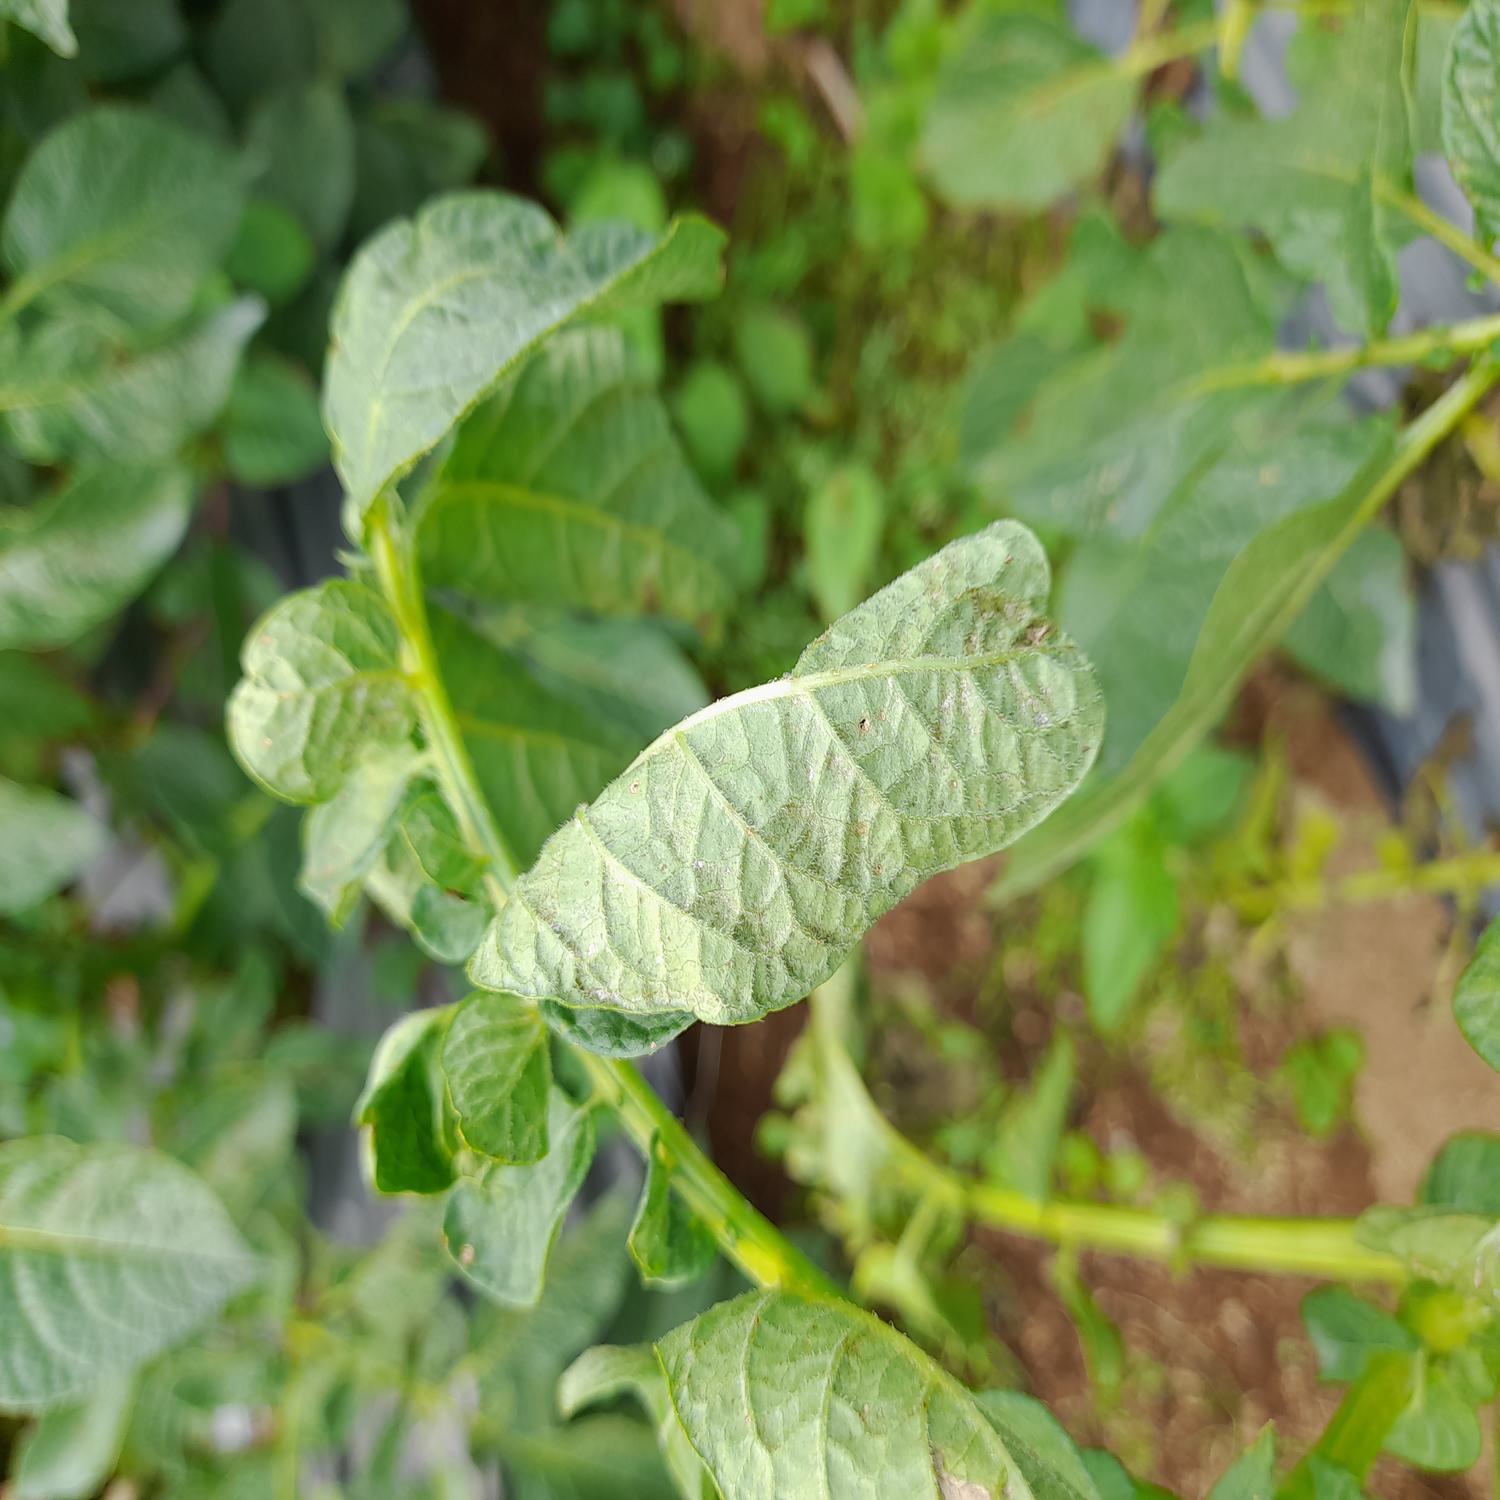
Label: Bacteria